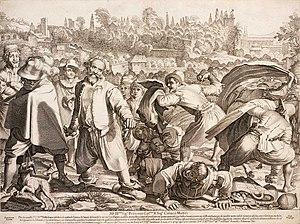
L'Arrestation du Christ est un tableau de Caravage peint en 1602 et conservé à la Galerie nationale d'Irlande à Dublin. Il représente un épisode du Nouveau Testament au cours duquel Judas vient à la rencontre de Jésus et l'embrasse afin de le désigner aux soldats qui viennent pour l'arrêter. Sept personnages sont représentés à mi-corps, au sein d'une composition très dense qui joue sur les expressions, les mouvements et les jeux d'ombre et de lumière. Parmi ces personnages apparaît un homme porteur d'une lanterne : il s'agit vraisemblablement d'un autoportrait du peintre lombard.